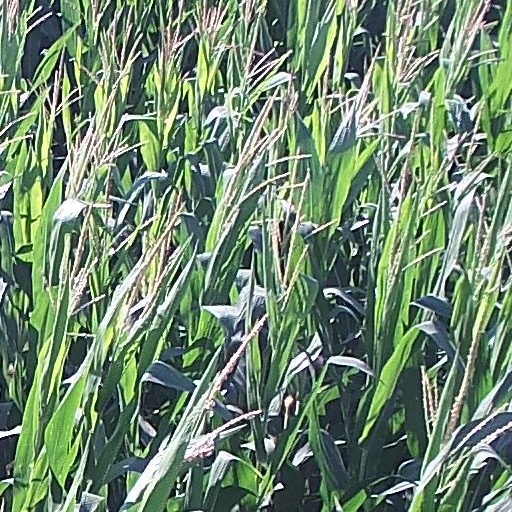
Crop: maize; corn